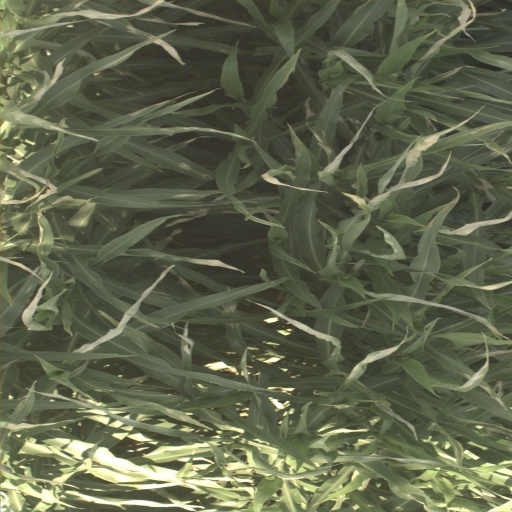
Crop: sorghum